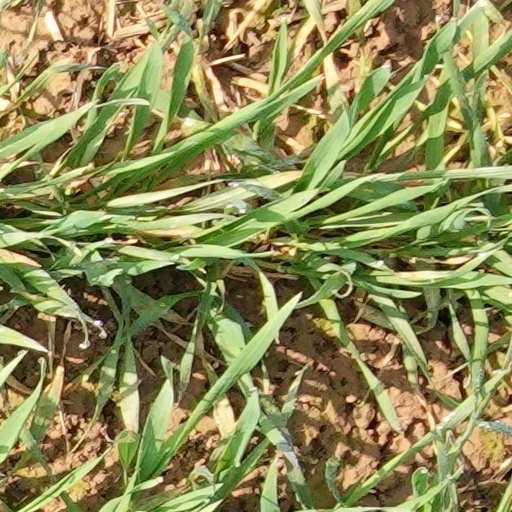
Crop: wheat